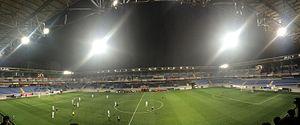
Le Stade 8km est un stade de football localisé à Bakou en Azerbaïdjan. Son appellation se réfère à la distance qui le sépare du quartier de la vieille ville de Bakou.